Korean National Association

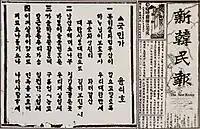
1910 issue of "The New Korea" ("Sinhan Minbo")

On February 10, 1910, the KNA published the weekly newspaper "Sinhan Minbo" (신한민보), or "The New Korea". Every Wednesday it published articles promoting the independence movement and advocating the interests of the Korean people. After World War II, it continued publishing weekly until being acquired by Kim Un Ha in September 1974 and published monthly instead.